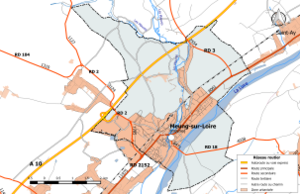
Carte du réseau routier de la commune de fr:Meung-sur-Loire.
Meung-sur-Loire est une commune française située dans le département du Loiret en région Centre-Val de Loire.